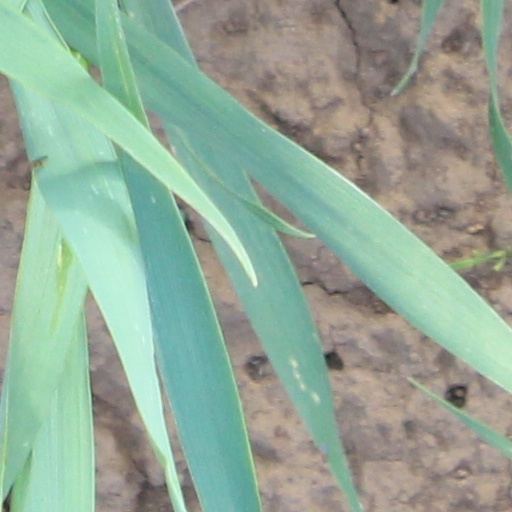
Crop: wheat